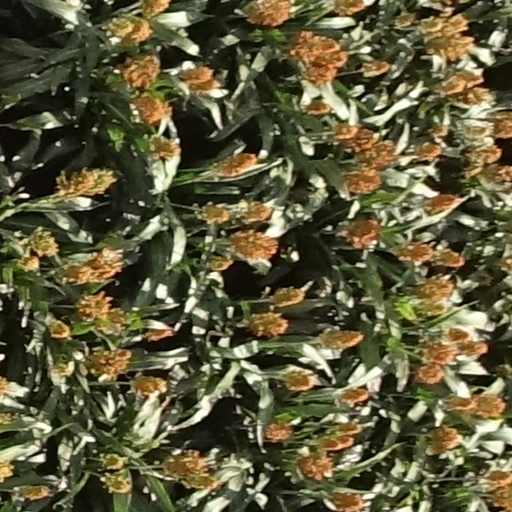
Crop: sorghum